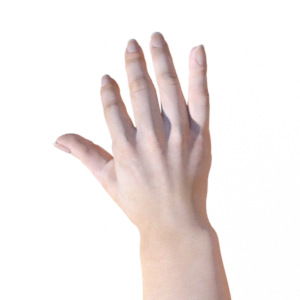
Label: paper